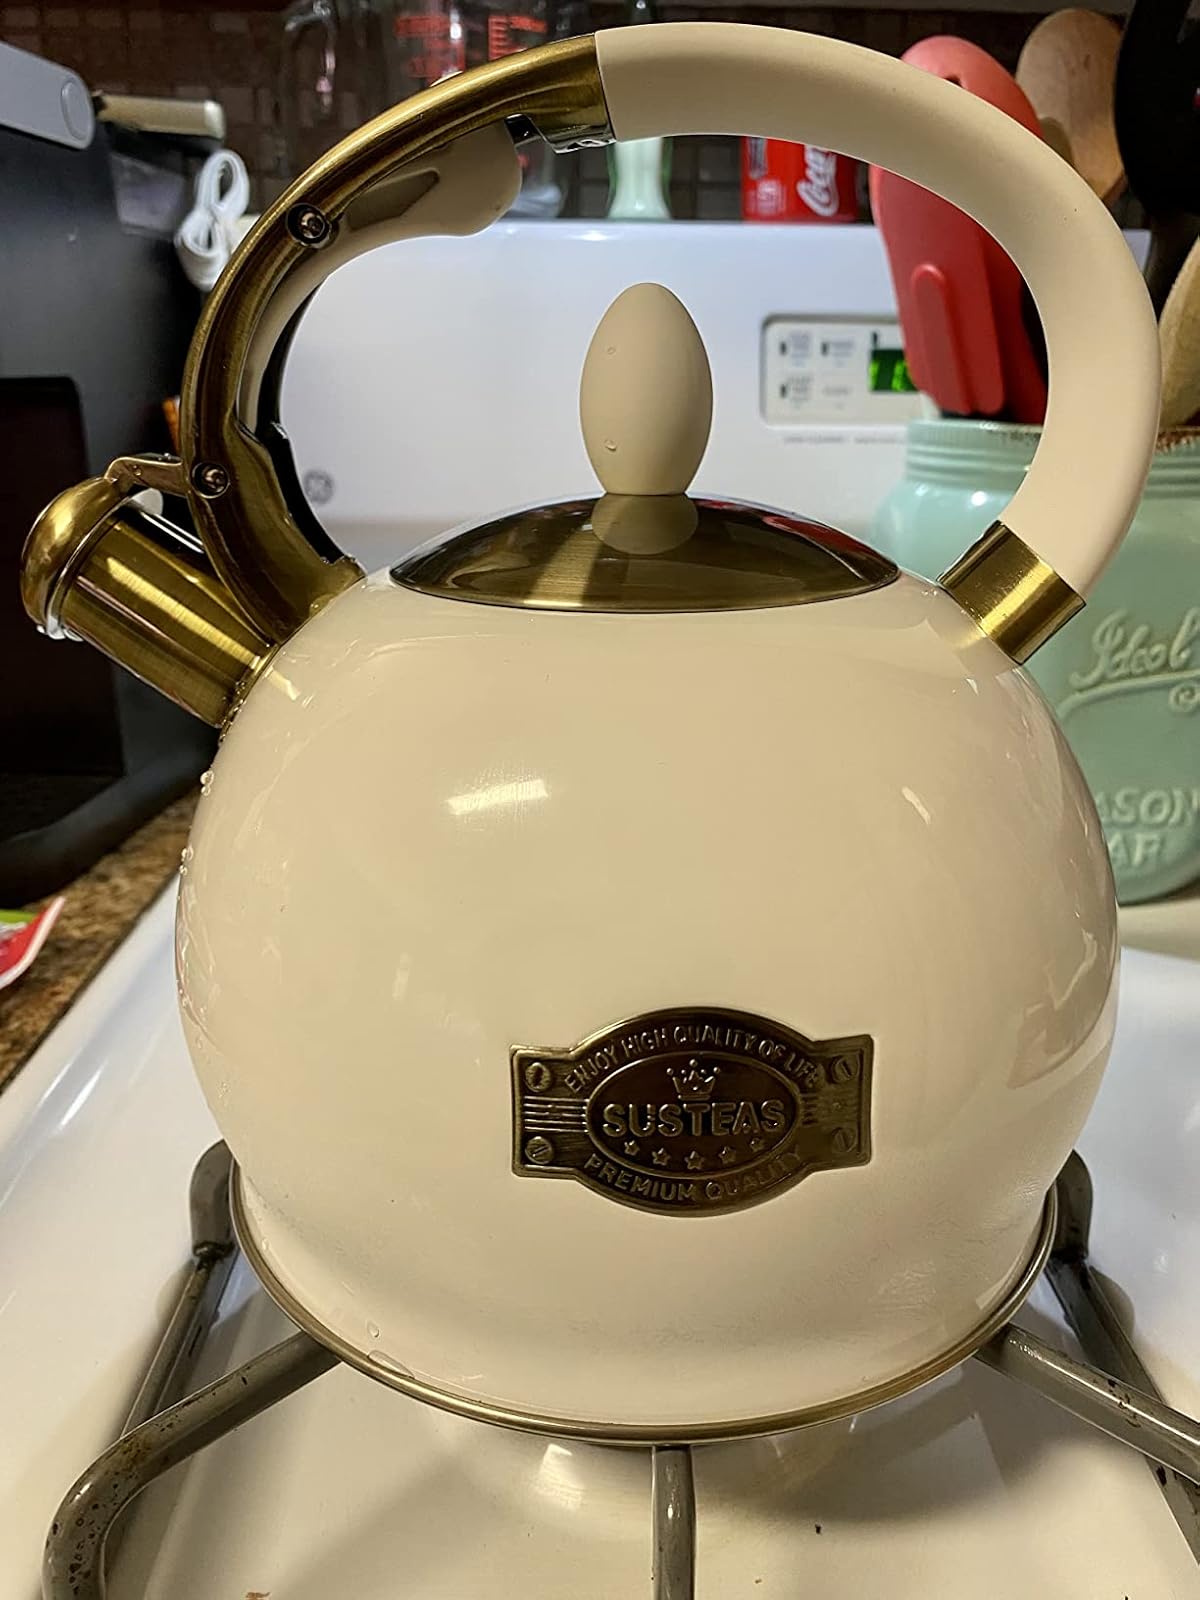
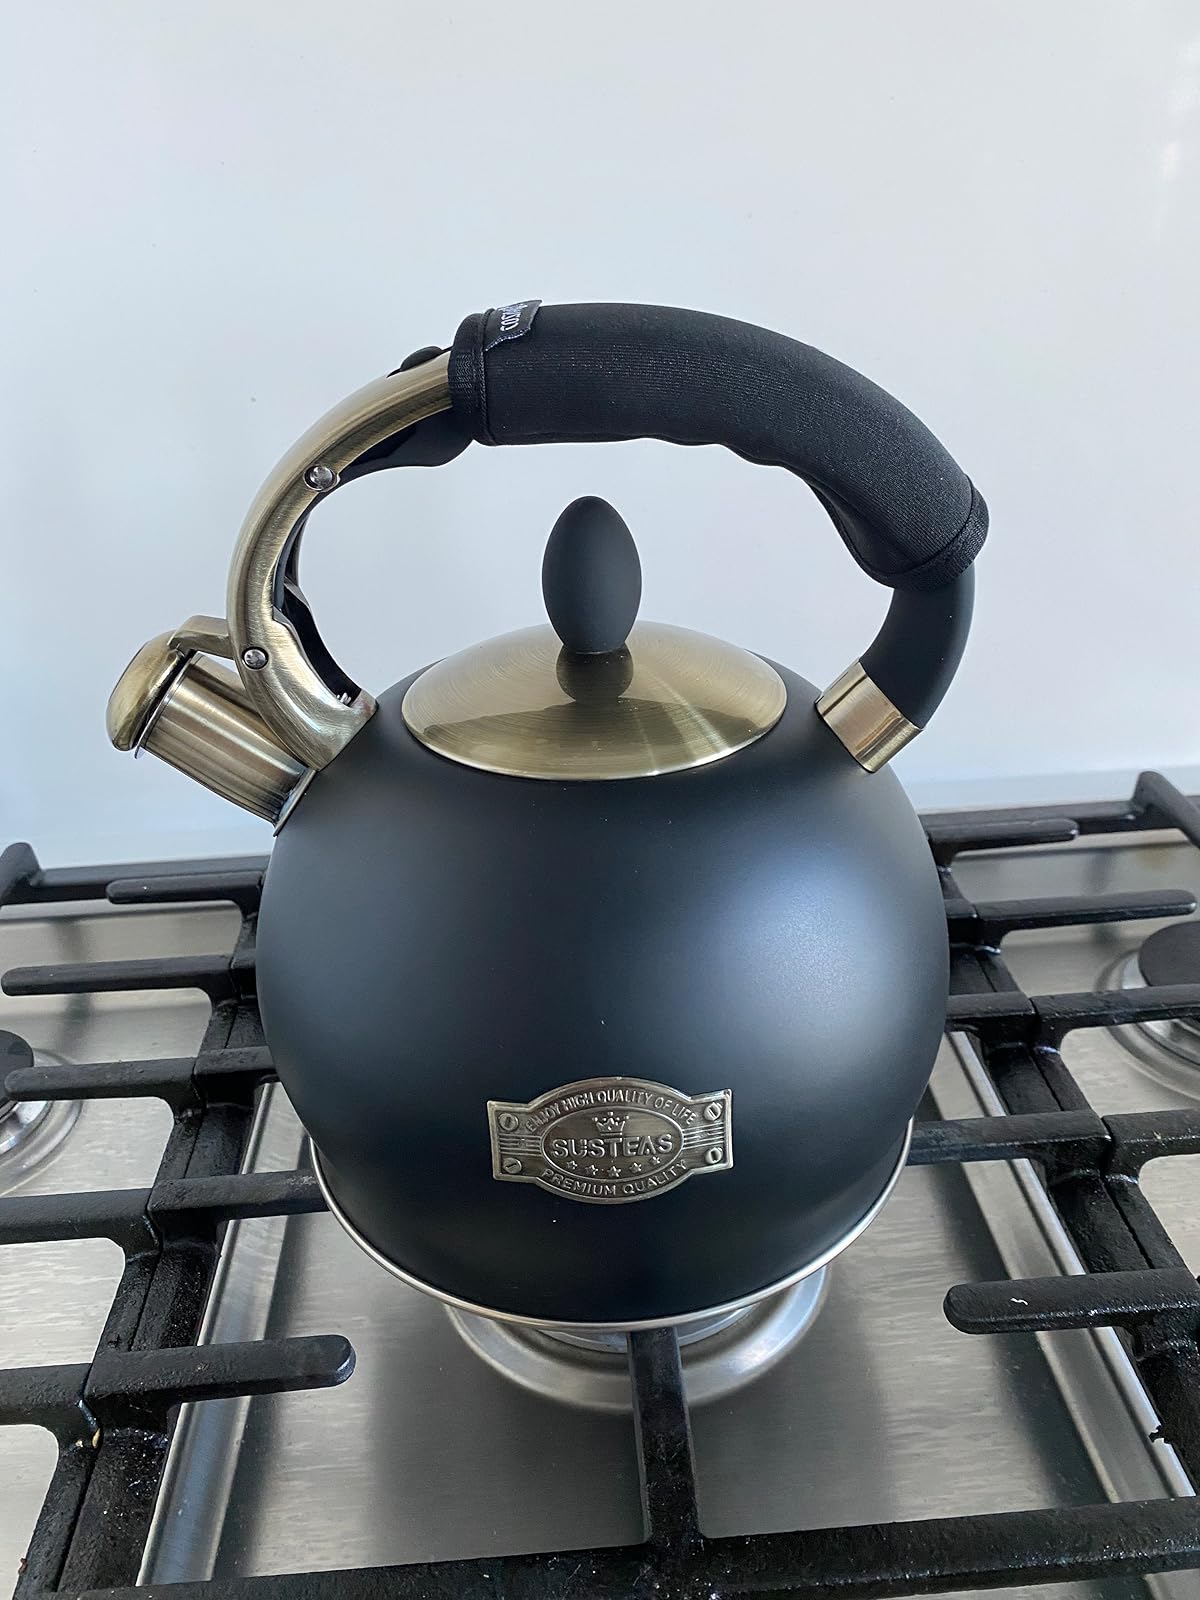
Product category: items_kettle
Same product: no